Diez segundos

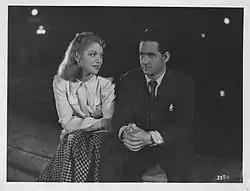
Duggan with love interest Patricia Castell

The book which the film was based on, Estol's "Vida y combates de Luis Angel Firpo" (1946) was received quite poorly and Wehner was inexperienced as a director, resulting in a disappointing film.